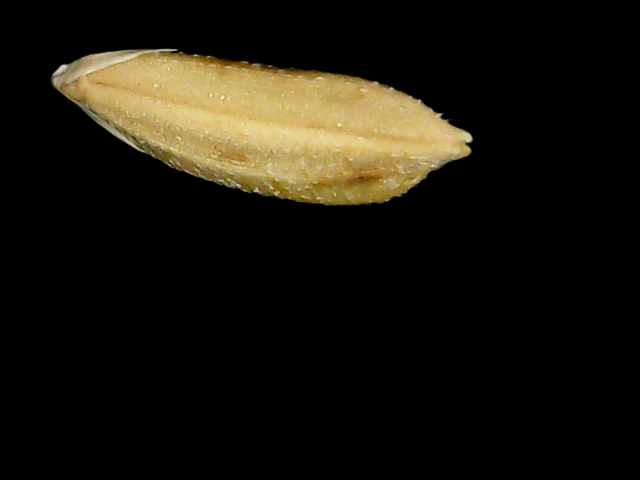
Rice variety: Bd51